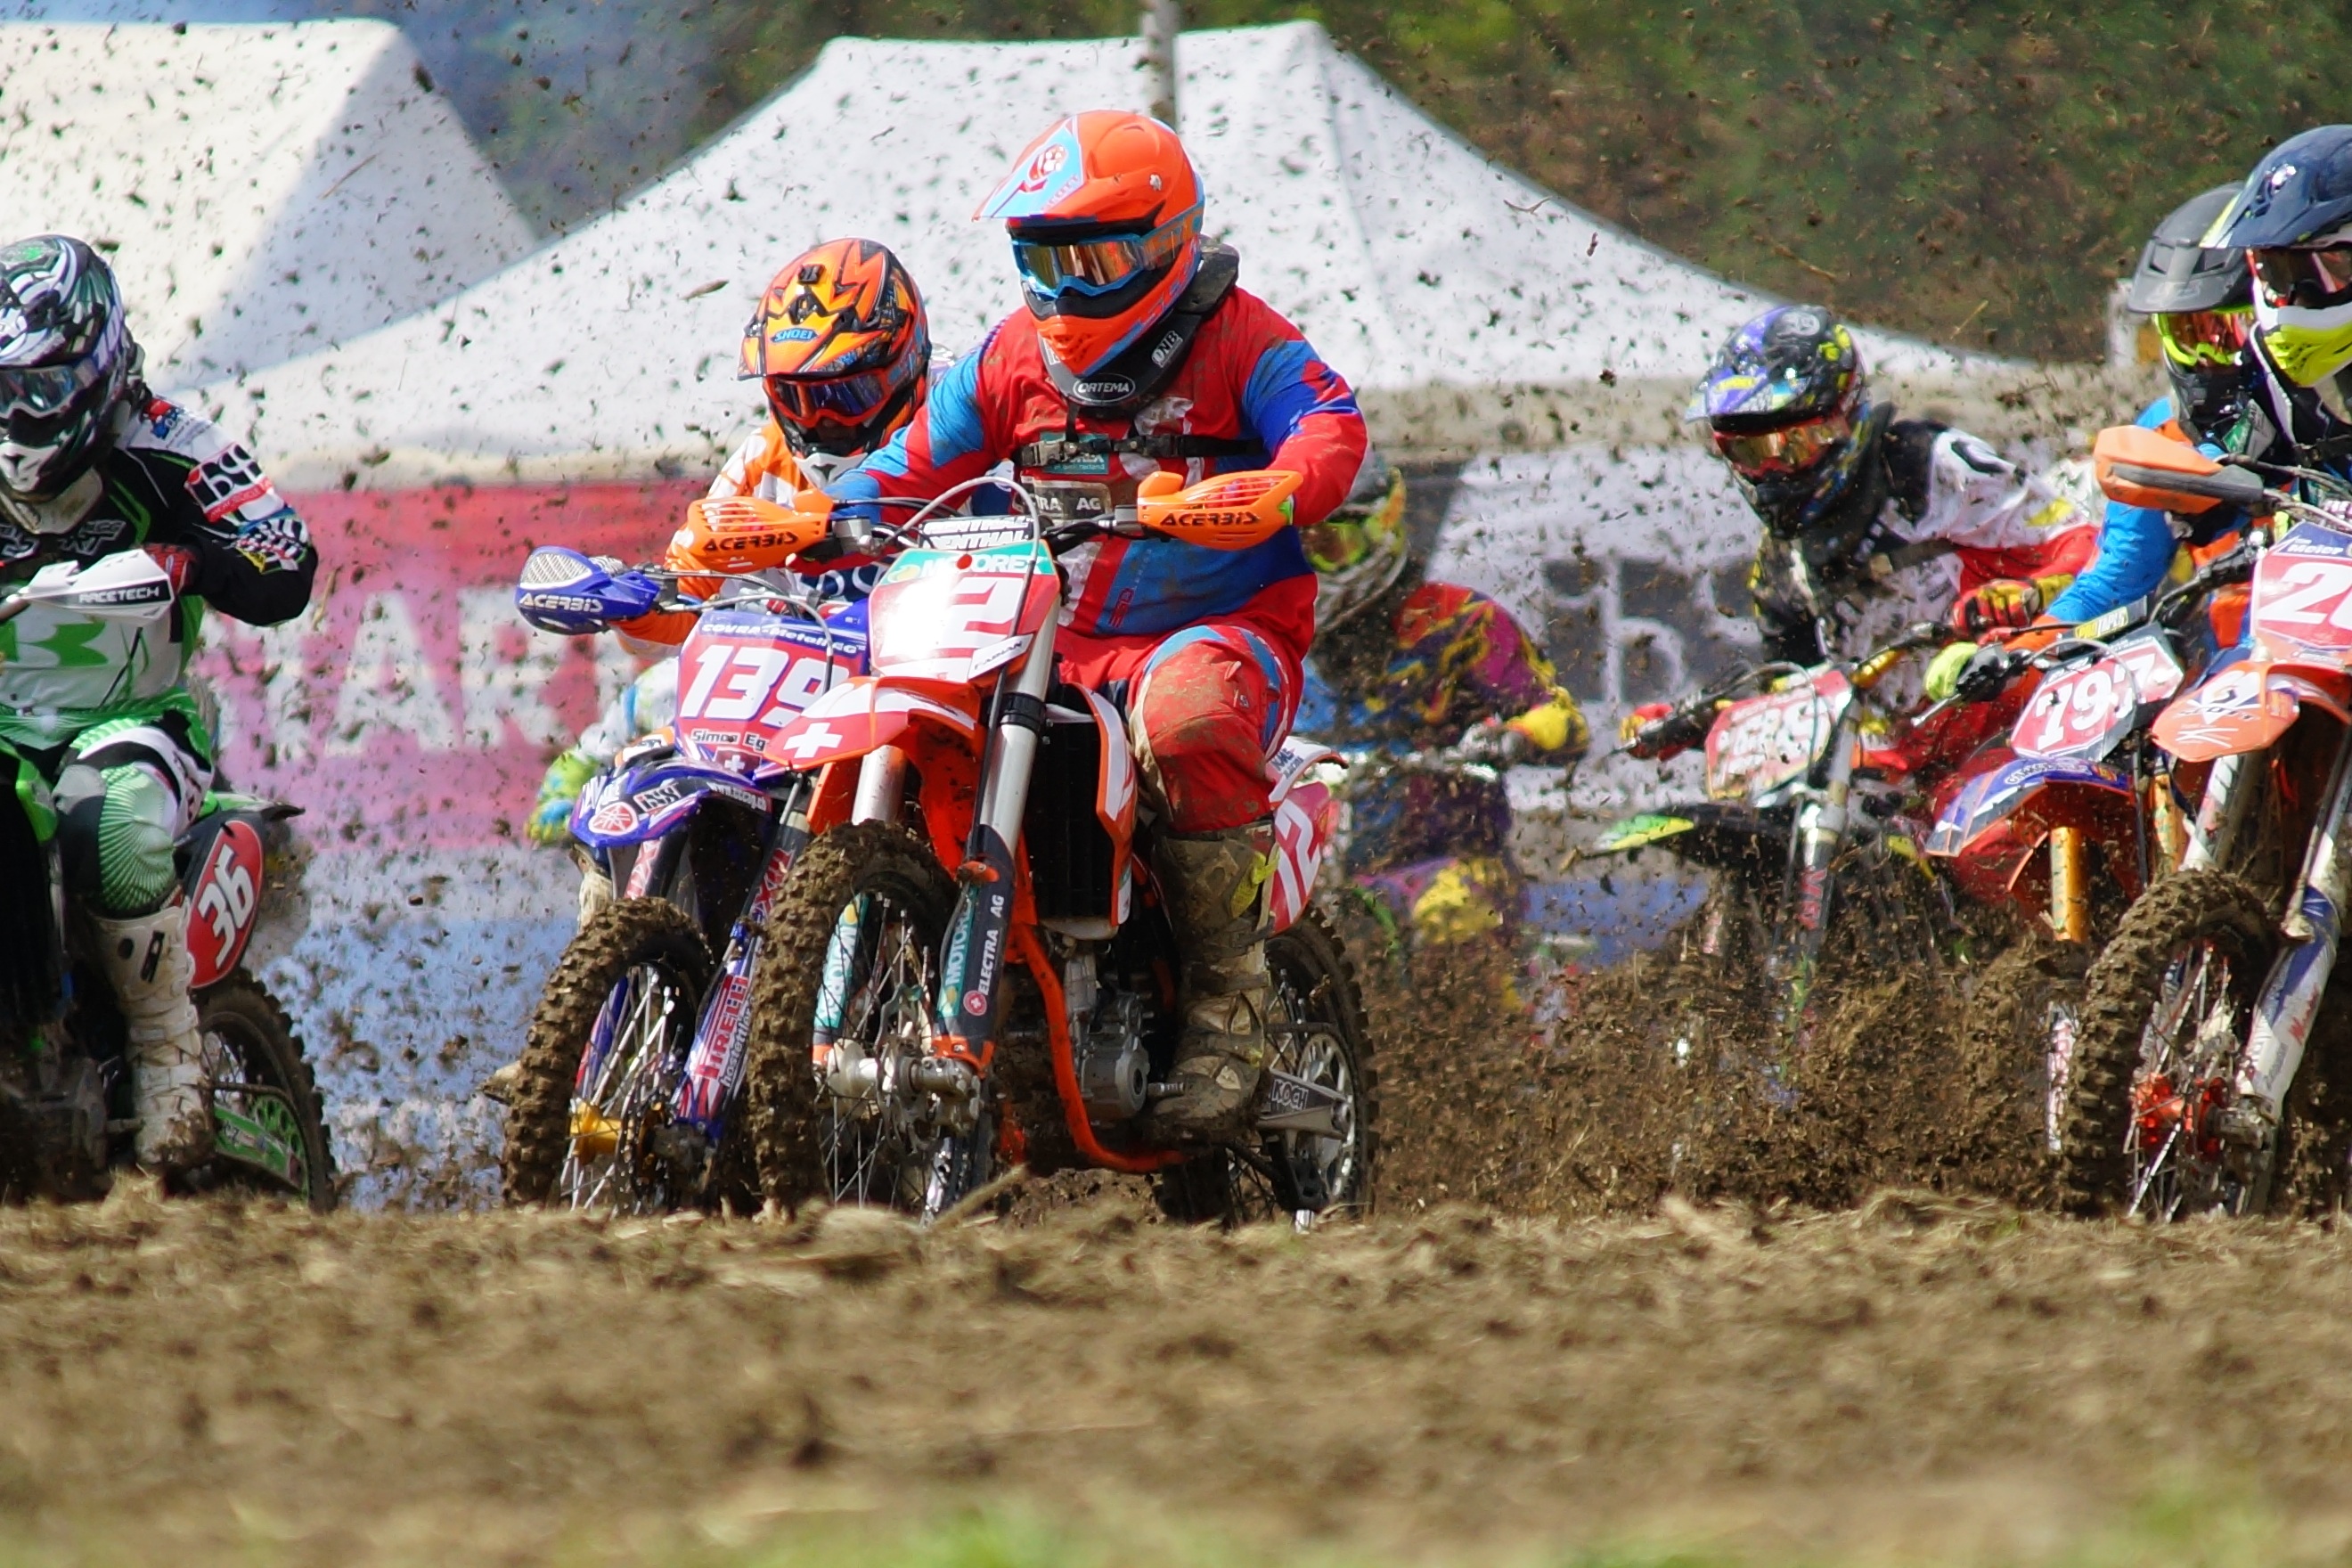
sport, motocross, extreme sport, yamaha, energy, spokes, sports, racing, honda, suzuki, stress, motorsport, enduro, freestyle motocross, motorcycle sport, ktm, motorcycle racing, husqvarna, endurocross, dirt track racing